153d Air Refueling Squadron

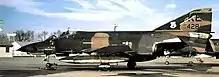
153d Tactical Reconnaissance Squadron RF-4C 66-0428 Tail Code: "KE"

On 15 October 1962, the 153d was authorized to expand to a group level, and the 186th Tactical Reconnaissance Group was established by the National Guard Bureau. The 153d TRS becoming the group's flying squadron. Other squadrons assigned into the group were the 186th Headquarters, 186th Material Squadron (Maintenance), 186th Combat Support Squadron, and the 186th USAF Dispensary. In 1970 Tactical Air Command retired the RF-84s and they were replaced by the RF-101C Voodoo. In 1979 the Voodoos were again replaced by RF-4C Phantom IIs. RF-101C 56–0166, on display at the National Museum of the United States Air Force, served with the 186th TRG. The aircraft was flown directly from Key Field to the Wright-Patterson Air Force Base, Ohio on its final flight 27 October 1978.